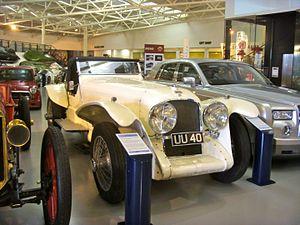
John Godfrey Parry-Thomas, né le 6 avril 1884 à Wrexham et mort le 3 mars 1927 à Pendine Sands, était un pilote automobile britannique ingénieur de formation détenteur de records de vitesse terrestre homologués, le premier à décéder lors de sa tentative contre le record.
Leyland est un constructeur automobile anglais, spécialisé dans la production de camions semi-remorques et d'autobus, mais également de chars d'assaut comme le Chieftain. Il a longtemps fabriqué la Mini. En 2009, la division utilitaire, Leyland Trucks Leyland Trucks a été reprise par le groupe américain Paccar.